Mount Victory Historic District

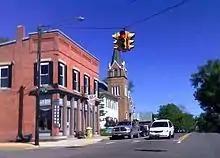
Main Street, Mount Victory

The Mount Victory Historic District is a historic site in Mount Victory Ohio, USA. It was listed on the National Register of Historic Places in 2001.